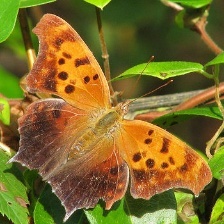
Species: QUESTION MARK
Butterfly family (ImageNet category): admiral